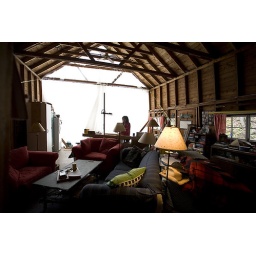
make shift kitchen in the center of the great room... the insane wall of light...like living in a giant light box!